Unterelbe

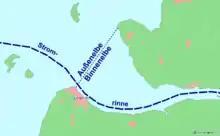
Binnenelbe, Außenelbe

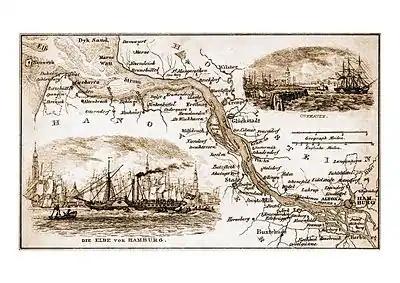
Chart 1860

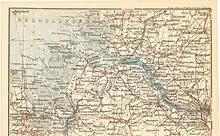
Chart 1910

The Unterelbe or, in English usually the Lower Elbe, refers to the lower reaches of the river Elbe in Germany influenced by the tides.